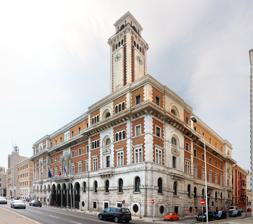
Building: Pinacoteca metropolitana di Bari
Country: Italy
Year built: 1928
Metropolitan Art Gallery of Bari Pinacoteca metropolitana di Bari Established 12 July 1928 ( 1928-07-12 ) Location Via Spalato 19, Bari , Apulia Website pinacotecabari .it The Pinacoteca metropolitana di Bari or Pinacoteca C. Giaquinto is a public gallery of paintings and museum of artworks in the city of Bari , Italy. The museum displays a range of artistic works connected to the region of Apulia . History The gallery was founded July 12, 1928 and was initially located at the local government center. The Pinacoteca was named in honor of the painter Corrado Giaquinto . In 1936, it moved to the province's palace, by the sea in Bari , where it now stands. The collection contains works by artists such as Bartolomeo Vivarini , Paris Bordon , Giovanni Bellini , Tintoretto , Palma il Giovane , Pacecco De Rosa , Luca Giordano , Corrado Giaquinto, Francesco De Mura , Giuseppe De Nittis , Giovanni Boldini , Francesco Netti , Giorgio de Chirico , and Giorgio Morandi . Collection A medieval section Venetian paintings of the fifteenth and sixteenth centuries donated by numerous Apulia Churches Apulian paintings from late medieval and Neapolitan school from beginning medieval centuries A section of Corrado Giaquinto's paintings A nineteenth century Neapolitan and Southern Italy paintings important collection Paintings by the 19th century Tuscan school of the “ Macchiaioli ” Apulian Medieval Majolica ceramics An antique Neapolitan nativity Presepe Antique apparel Nineteenth and twentieth century important paintings, together with important contemporary paintings and artistic works Corrado Giaquinto , St. Nicholas saves the castaways Corrado Giaquinto , Ulysses and Diomedes in the Resus tent References ^ "Pinacoteca Metropolitana "Corrado Giaquinto", Bari, Italy" . Google Arts & Culture . External links Official website Wikimedia Commons has media related to Pinacoteca metropolitana, Bari . 41°07′17″N 16°52′54″E / 41.1214°N 16.8816°E / 41.1214; 16.8816 Authority control databases International ISNI VIAF National United States Italy Israel Other IdRef This article related to an art display, art museum or gallery in Italy is a stub . You can help Wikipedia by expanding it . v t e